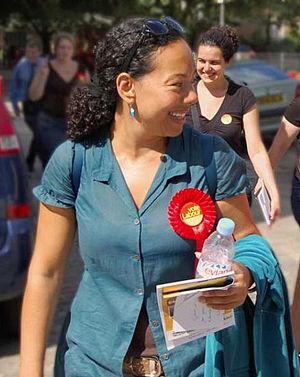
La circonscription de Bethnal Green et Bow est une circonscription électorale anglaise située dans le Grand Londres, et représentée à la Chambre des Communes du Parlement britannique depuis 2010 par Rushanara Ali du Parti travailliste.